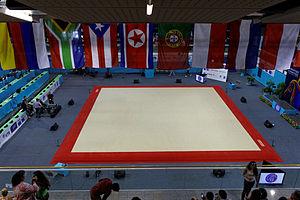
Palais des Sports Marcel-Cerdan
La gymnastique acrobatique ou acrosport est une activité gymnique artistique, mélangeant chorégraphie, gymnastique au sol et pyramide humaine. Il consiste en la pratique de main à main acrobatique, enchaînements de portées, de chorégraphies et d'acrobaties sur un thème musical.
Les 24ᵉˢ championnats du monde de gymnastique acrobatique ont lieu à Levallois-Perret en France du 10 au 12 juillet 2014.